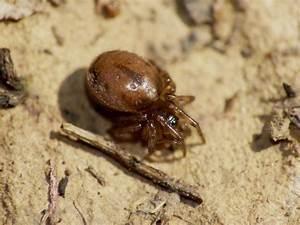
spider